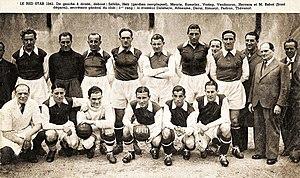
Le Red Star 1941 . De gauche à droite, debout
Le Red Star Football Club, abrégé en Red Star FC et couramment appelé Red Star, est un club de football français fondé en 1897, à Paris, installé à Saint-Ouen-sur-Seine, dans la banlieue nord de la capitale depuis 1909, et représentant cette commune limitrophe de Paris depuis 1937.